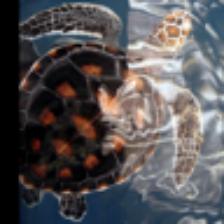
Label: NonHuman